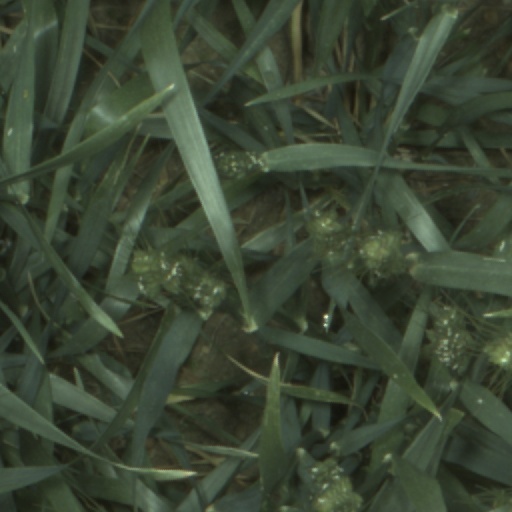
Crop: wheat